Wilfred Curtis

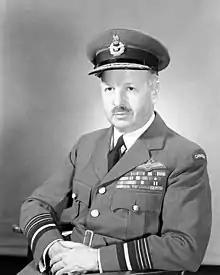

Wilfred Austin Curtis (21 August 1893 – 14 August 1977) was a Canadian airman and Chief of the Air Staff of the Royal Canadian Air Force (RCAF) from 1947 until 1953.